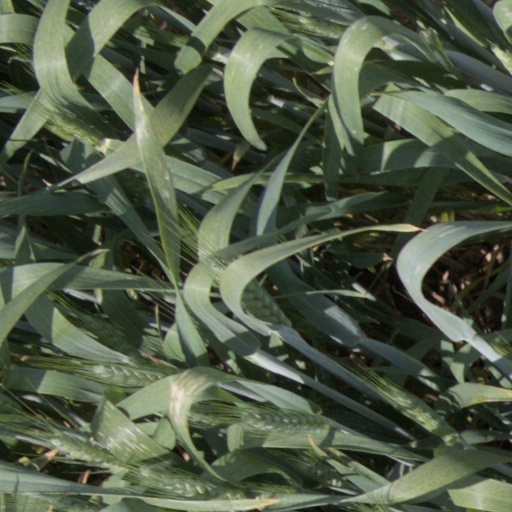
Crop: wheat